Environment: real
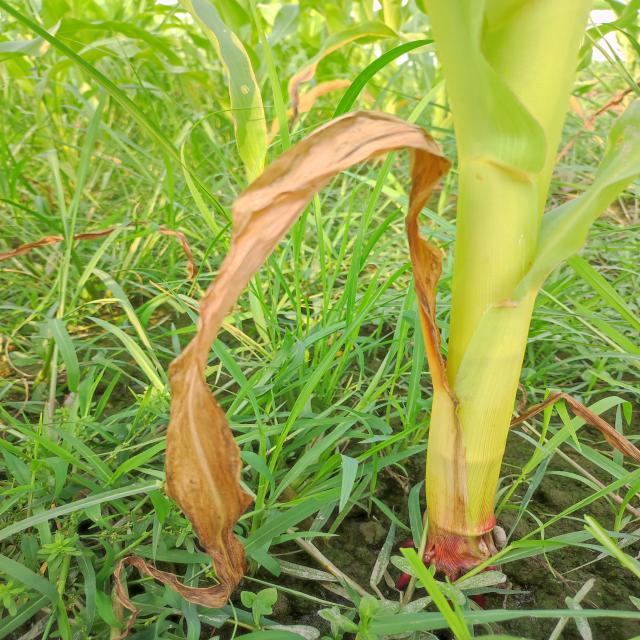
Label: nitrogen_deficiency